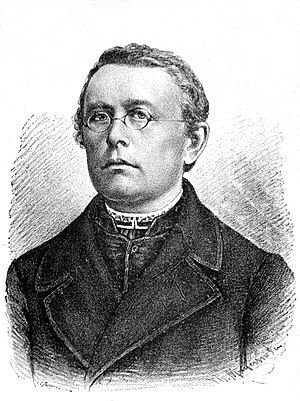
Sjtsje ne vmerla Ukraina
Komponisten Mykhajlo Verbytskyj
Sjtsje ne vmerla Ukraina er Ukraines nationalsang. Navnet kommer fra sangens åbningslinje; Sjtsje ne vmerla Ukrajiny i slava, i volja.